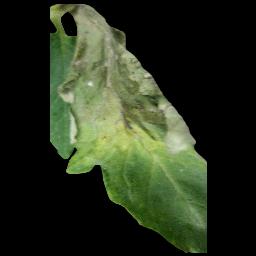
Label: Tomato___Late_blight